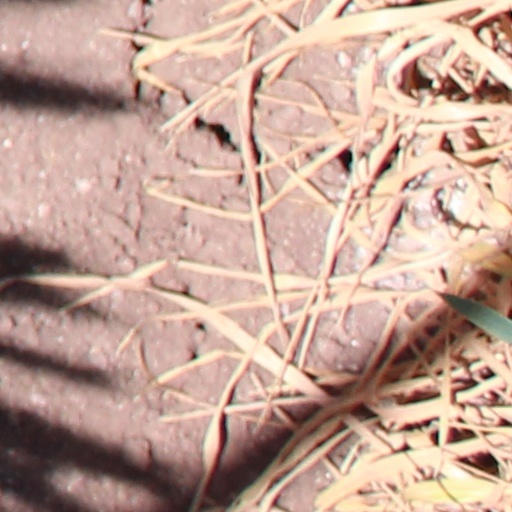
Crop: wheat